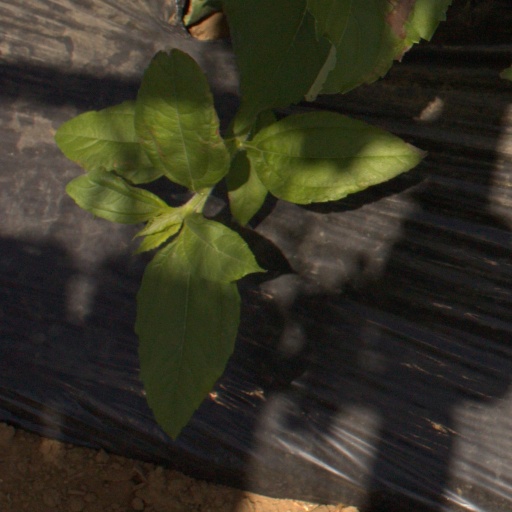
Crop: Jerusalem artichoke